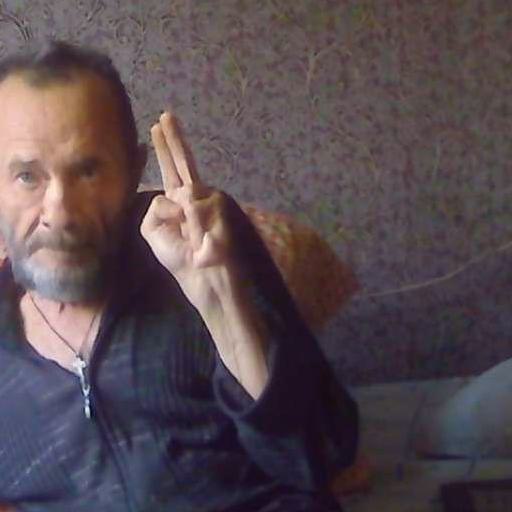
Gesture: two_up